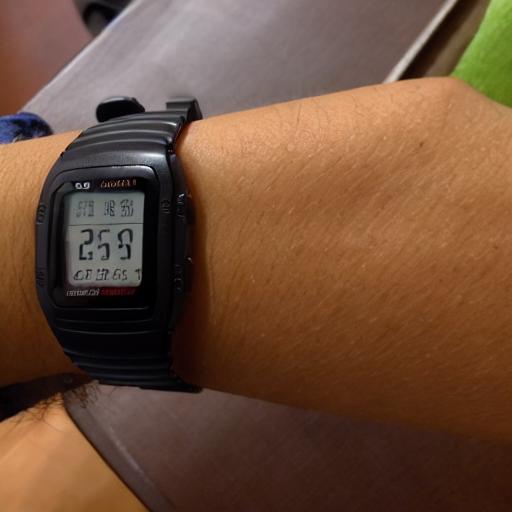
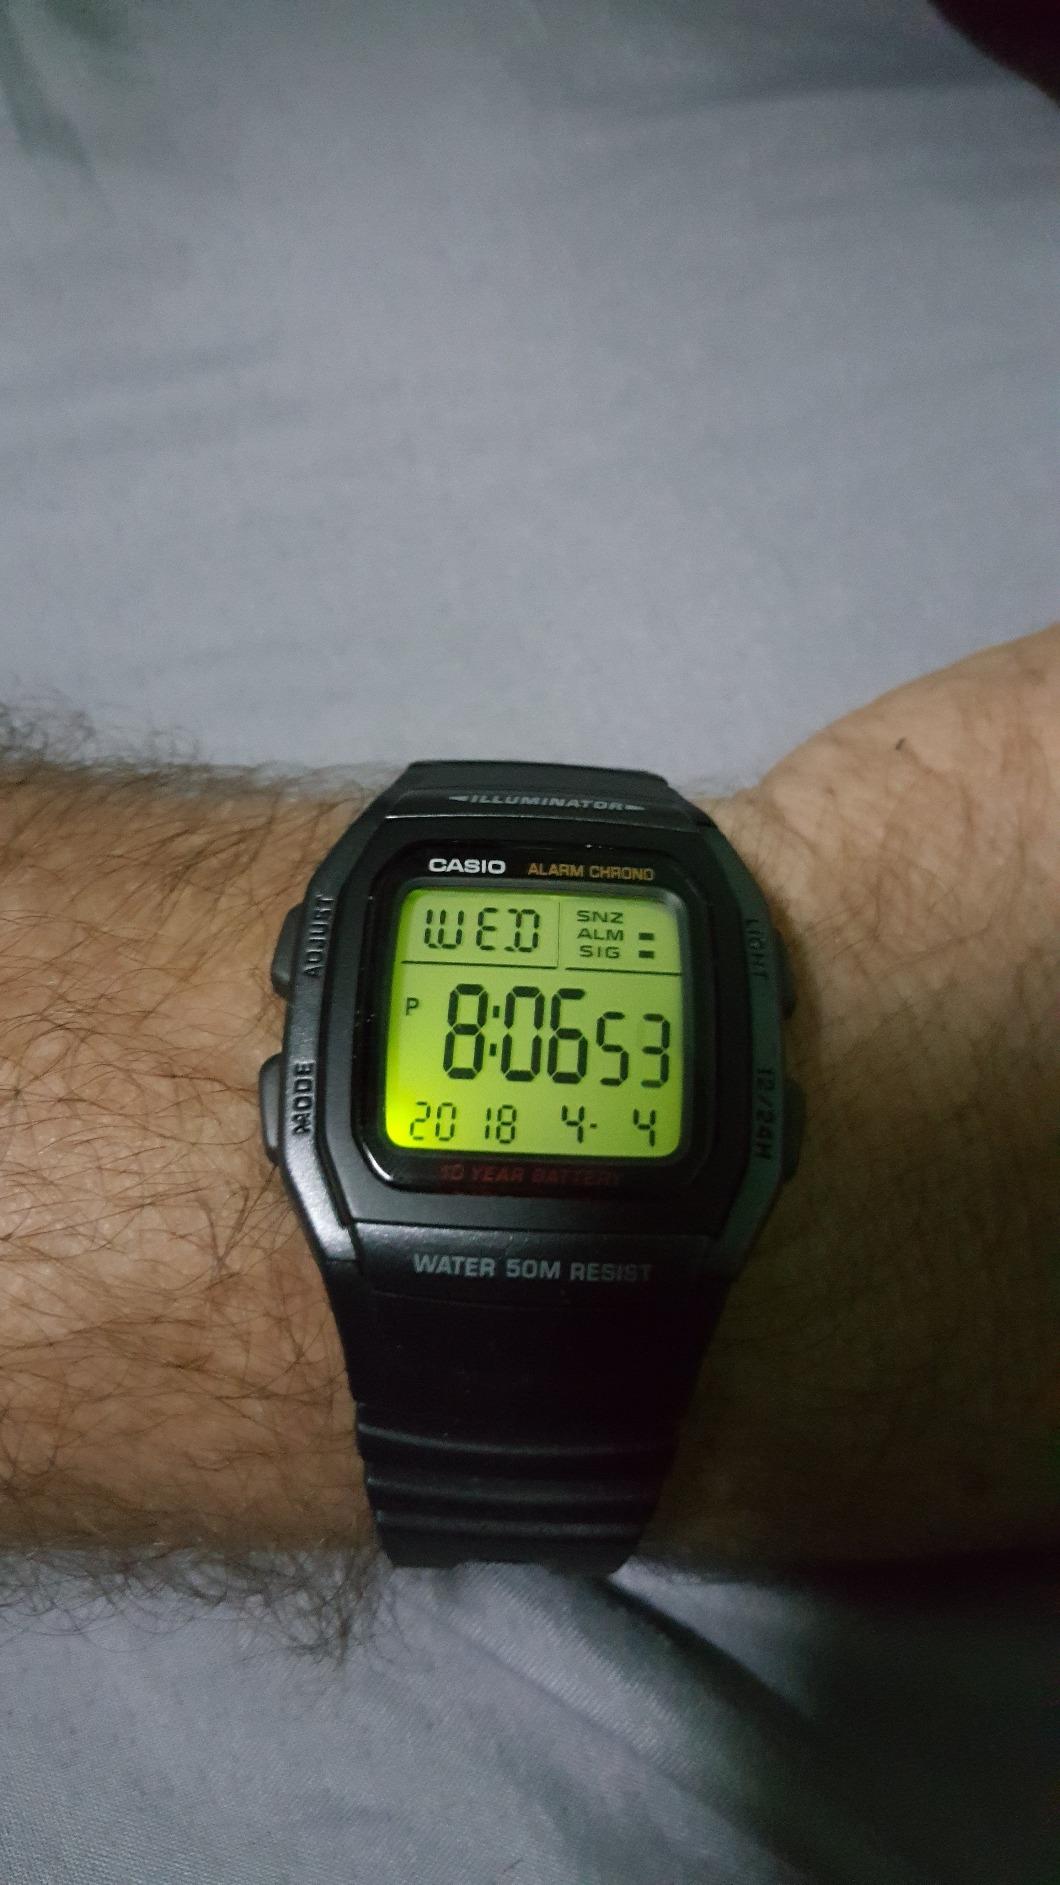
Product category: accessories_watch
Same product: no